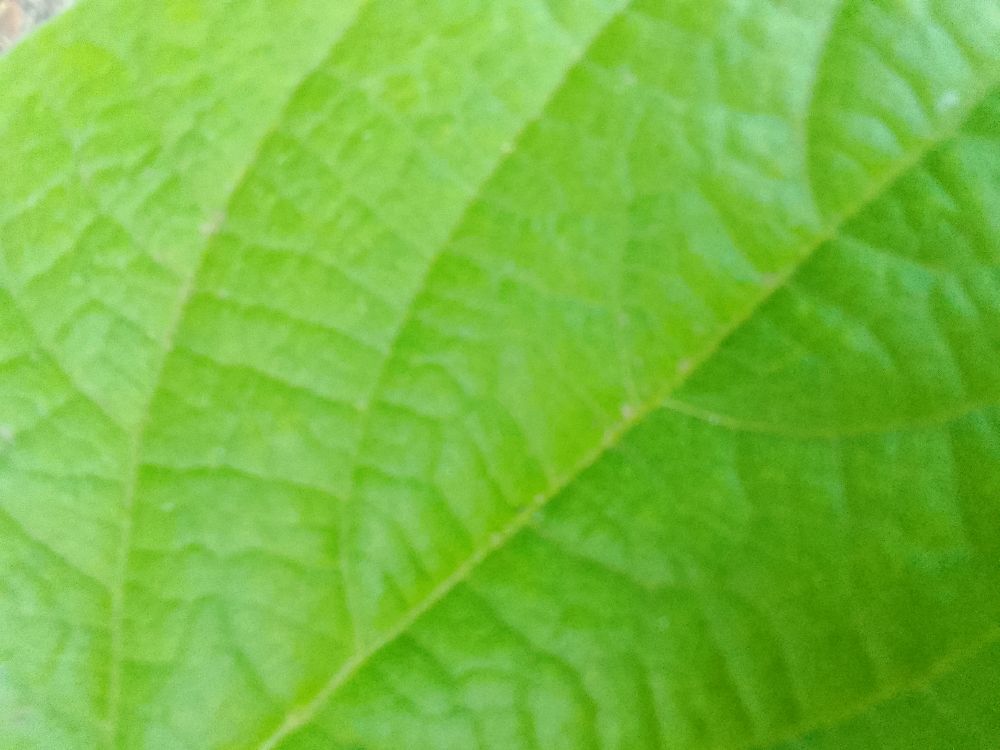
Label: healthy